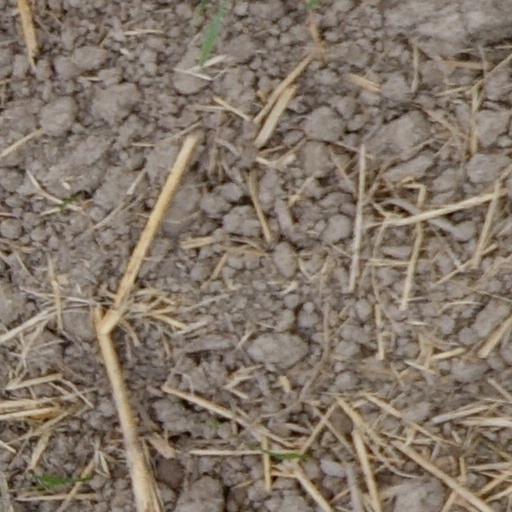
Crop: wheat